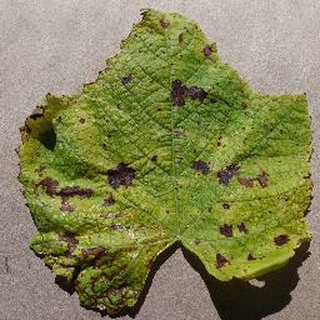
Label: grape_leaf_blight